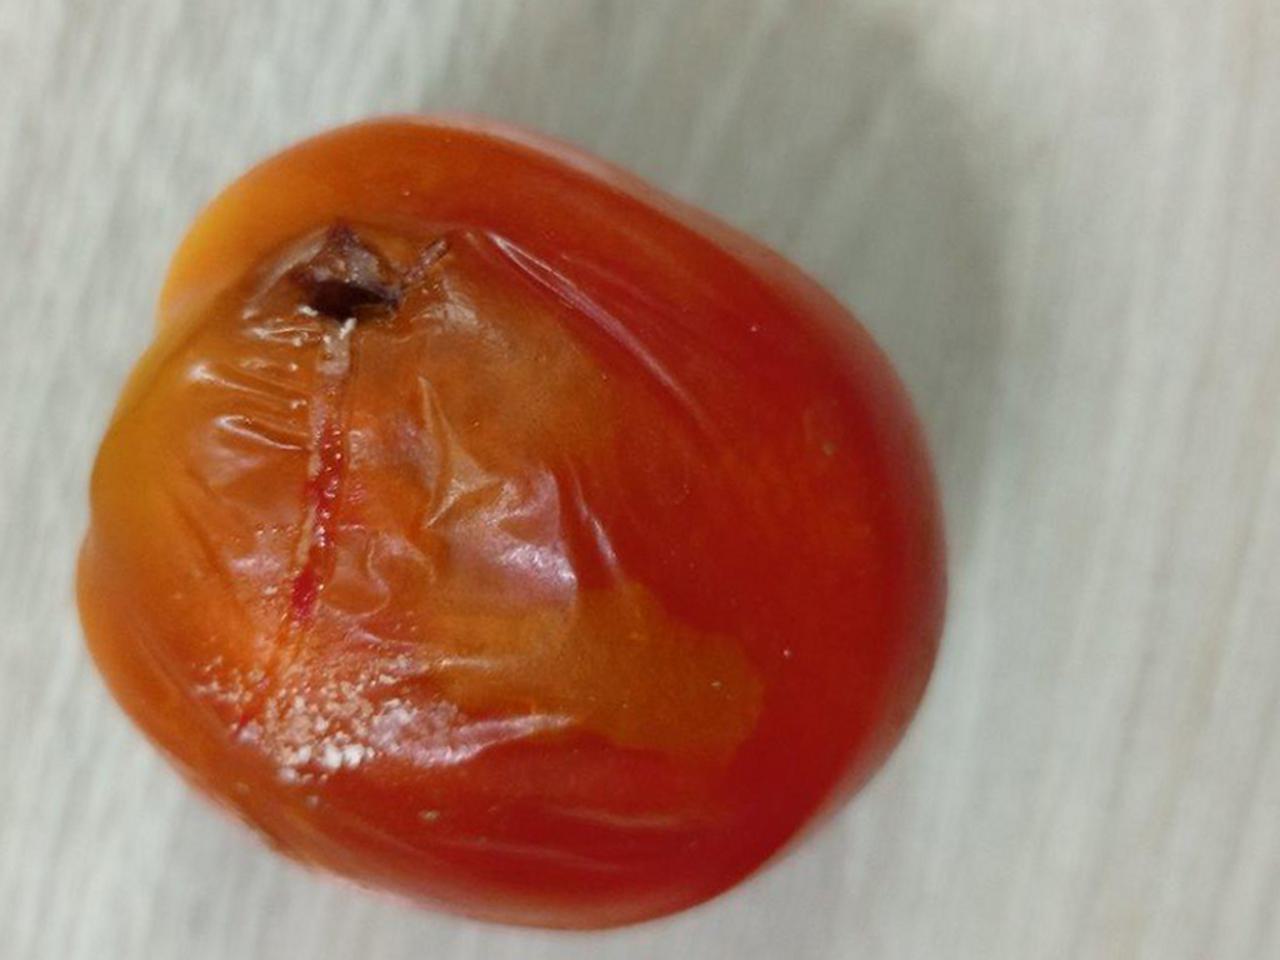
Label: Rotten